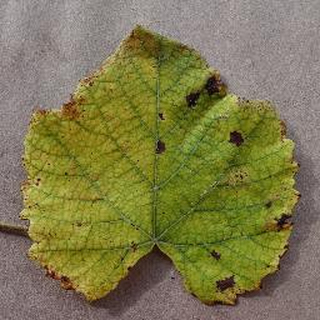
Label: grape_leaf_blight